Coby Dietrick

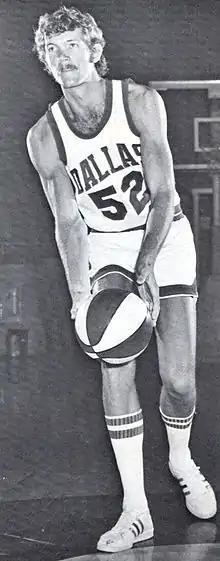
Dietrick with the Dallas Chaparrals, 1972

Coby Joseph Dietrick (born July 23, 1948) is an American former professional basketball player.